Mike Lindell

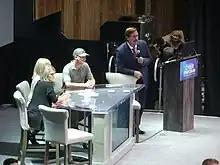
Lindell (standing) at his Cyber Symposium

Lindell held a three-day "Cyber Symposium" ending August 12, promising to present "irrefutable evidence" of election fraud, but none was produced. Reporter Donie O'Sullivan brought cybersecurity expert Harri Hursti to the conference, and Hursti said that Lindell's purported evidence was a "pile of nothing" and found no proof of election fraud.